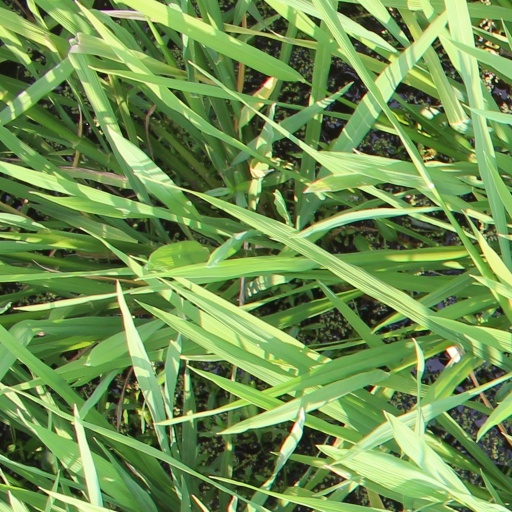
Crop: rice